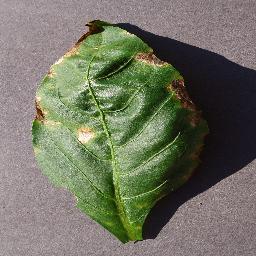
Label: Pepper,_bell___Bacterial_spot